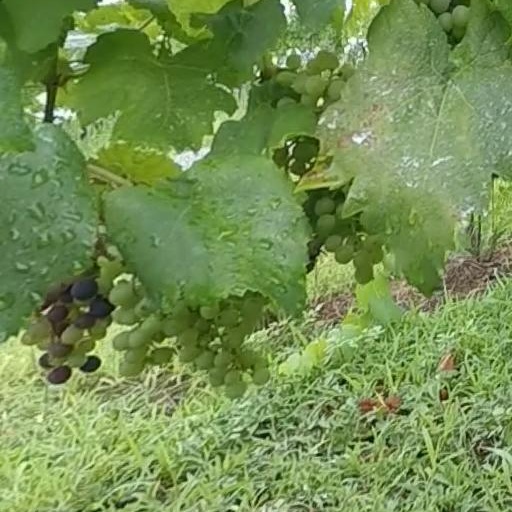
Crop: grape